Belgian refugees

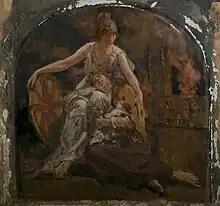
"Britannia with Belgian Refugees" (1916) by Belgian painter André Cluysenaar

Because archive material of the hundreds of local Belgian refugee committees is scant and incomplete and because systems of registration were not watertight (nor did they run from the very start of the conflict), it is very difficult to estimate the number of Belgians that sought refuge in Britain during World War I. Estimates vary between 225,000 and 265,000. The estimation does not include the roughly 150,000 Belgian soldiers that took leave in Britain at some point during the war, and an additional 25,000 wounded Belgian soldiers convalescing in Britain. The fullest account is given in "Belgian Refugee Relief in England during the Great War" by Peter Calahan (Garland Publishing, New York and London, 1982).